List of Georgia State Panthers men's basketball head coaches

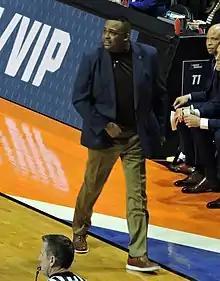
Ron Hunter, the winningest head coach in Panthers men's basketball history.

The following is a list of Georgia State Panthers men's basketball head coaches. There have been 16 head coaches of the Panthers in their 60-season history.